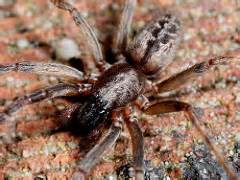
Label: ragno